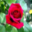
Label: rose